Ran Abukarat

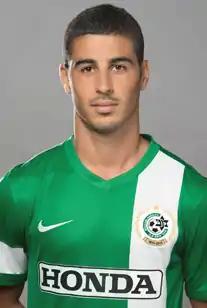
Abukarat with Maccabi Haifa in 2013

Ran Abukarat (born 14 December 1988) is an Israeli retired international football player. He is the son of Maccabi Haifa veteran Avraham Abukarat.